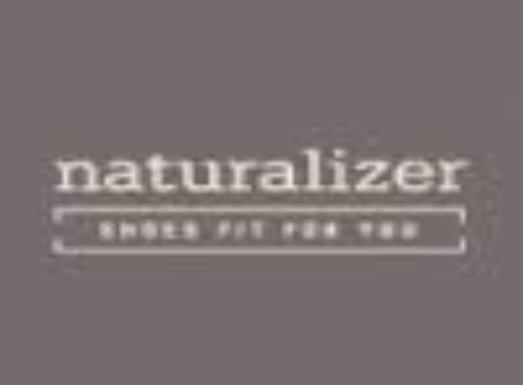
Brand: naturalizer-1
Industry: Clothes